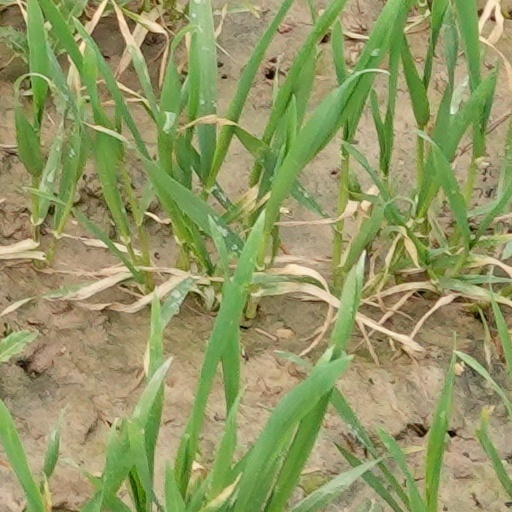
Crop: wheat